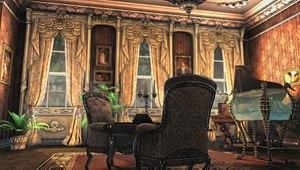
Le Testament de Sherlock Holmes est un jeu vidéo d'aventure développé par Frogwares et sorti sur PC, Xbox 360 et PS3 le 20 septembre 2012.